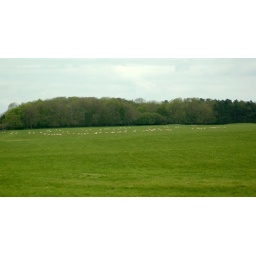
grazing sheep in the field next to Stonehenge, May 08